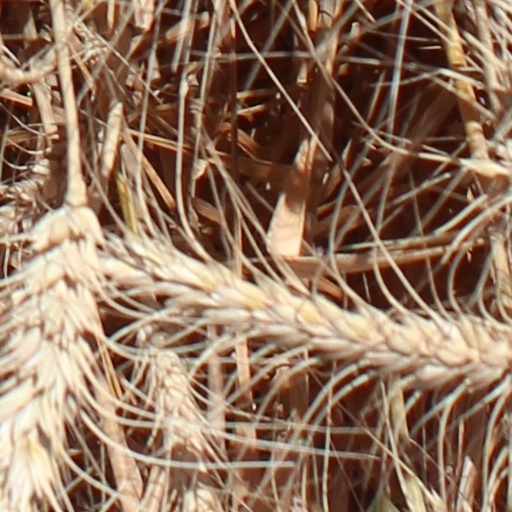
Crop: wheat